Pizza Island

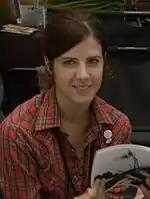
Cartoonist Julia Wertz, the member who wrote Pizza Island's disbandment announcement

Pizza Island announced its disbandment on January 17, 2012 with a satirical blog post written by Wertz, detailing their "cat fights" and "screaming" upon ending this "all-male" studio, as well as lampooning the different cartoonists with exaggerated caricatures of their personality (such as Lisa Hanawalt lovingly drawing a horse as she speaks, having Sarah Glidden run away from the interview with art supplies tumbling out of her clothes, and detailing a failed relationship between Julia Wertz and a parasitic twin growing out of Lisa Hanawalt's back).